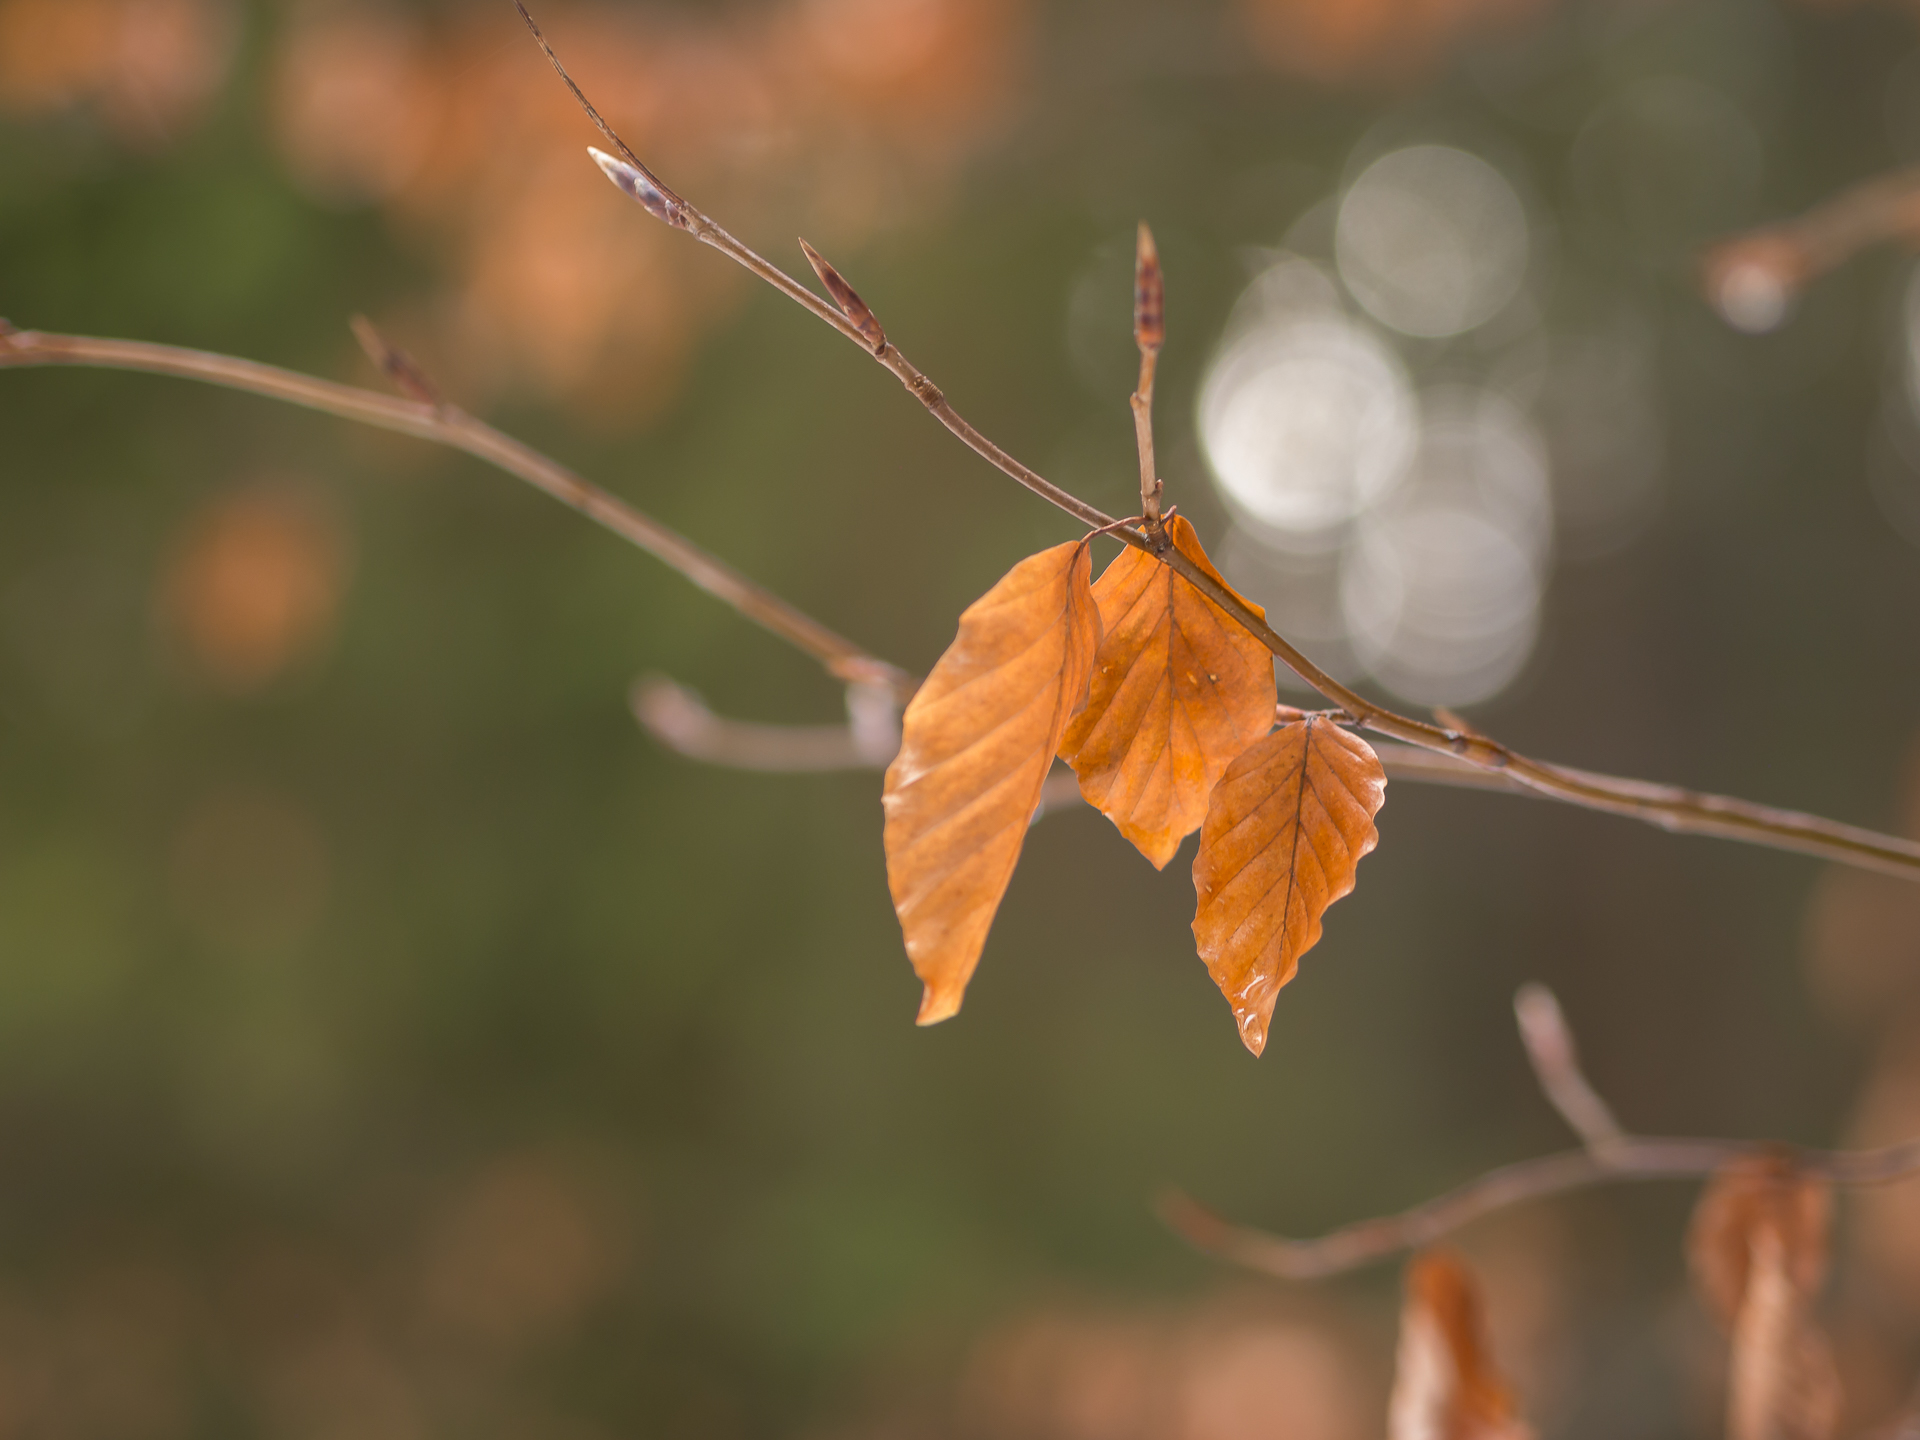
tree, nature, forest, branch, bokeh, plant, photography, sunlight, leaf, flower, wet, green, autumn, brown, botany, closeup, flora, season, fauna, twig, close up, leaves, panasoniclumixg5, olympusf1845mm, offenblende, macro photography, plant stem